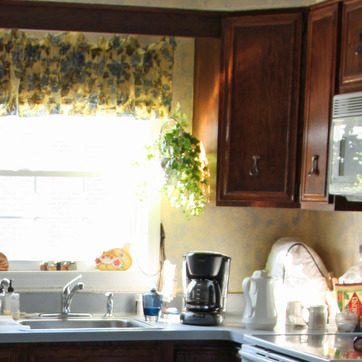
Material: foliage